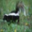
Label: skunk